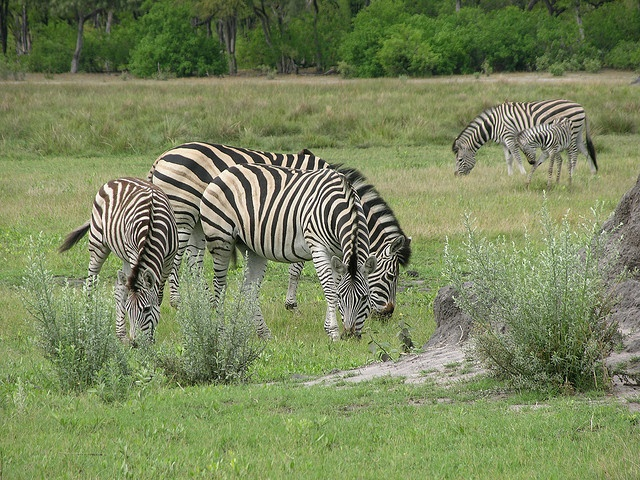
A herd of zebra grazing on a lush green field.
Several zebras grazing in a very grassy area
A zebra feeding on grass, with its herd.
A group of zebra are in a field eating grass.
A herd of zebra are grazing in a green field.